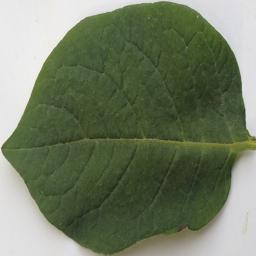
Etiqueta: Sana